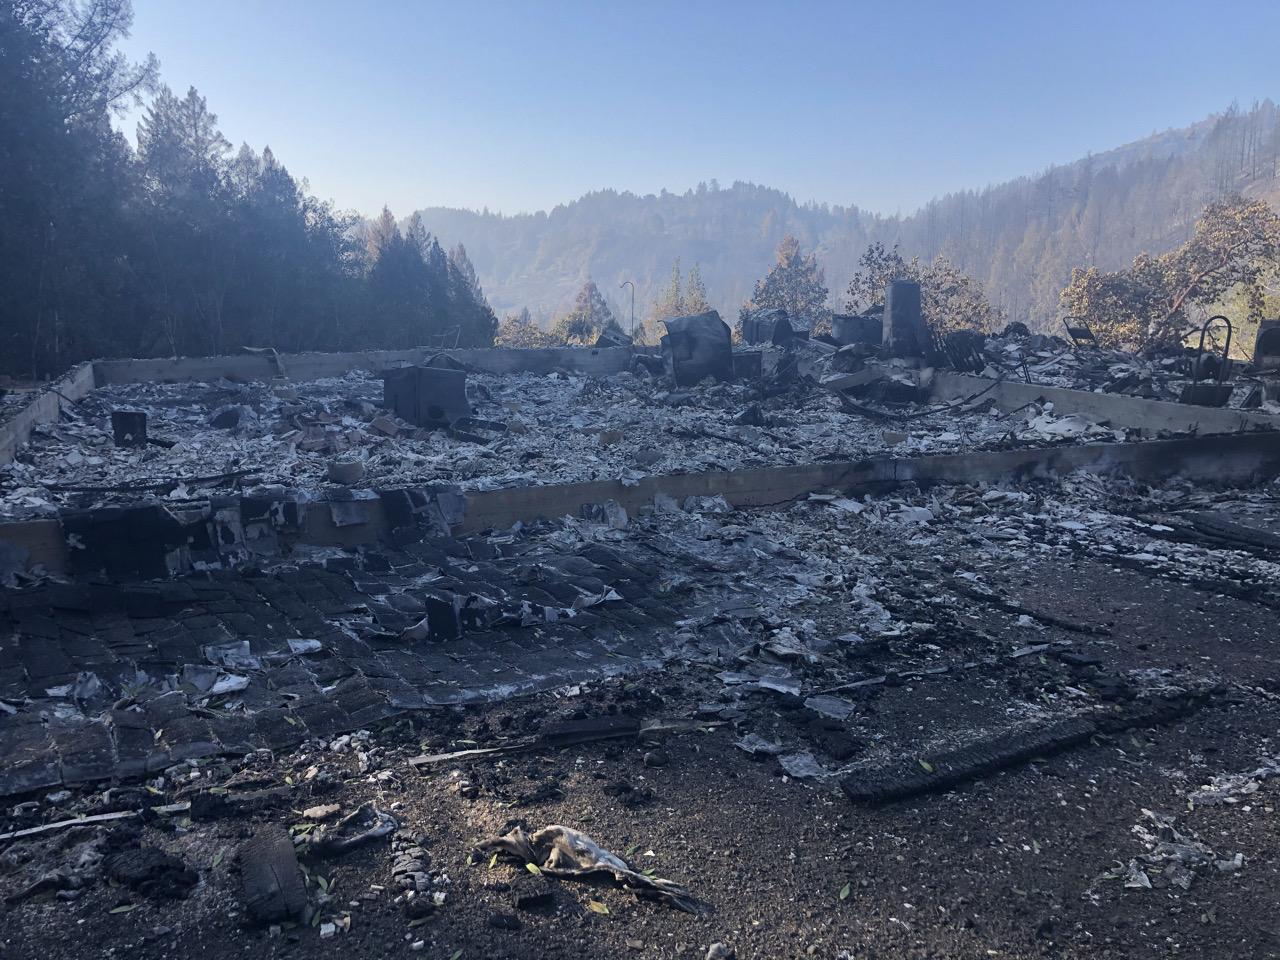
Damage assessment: destroyed